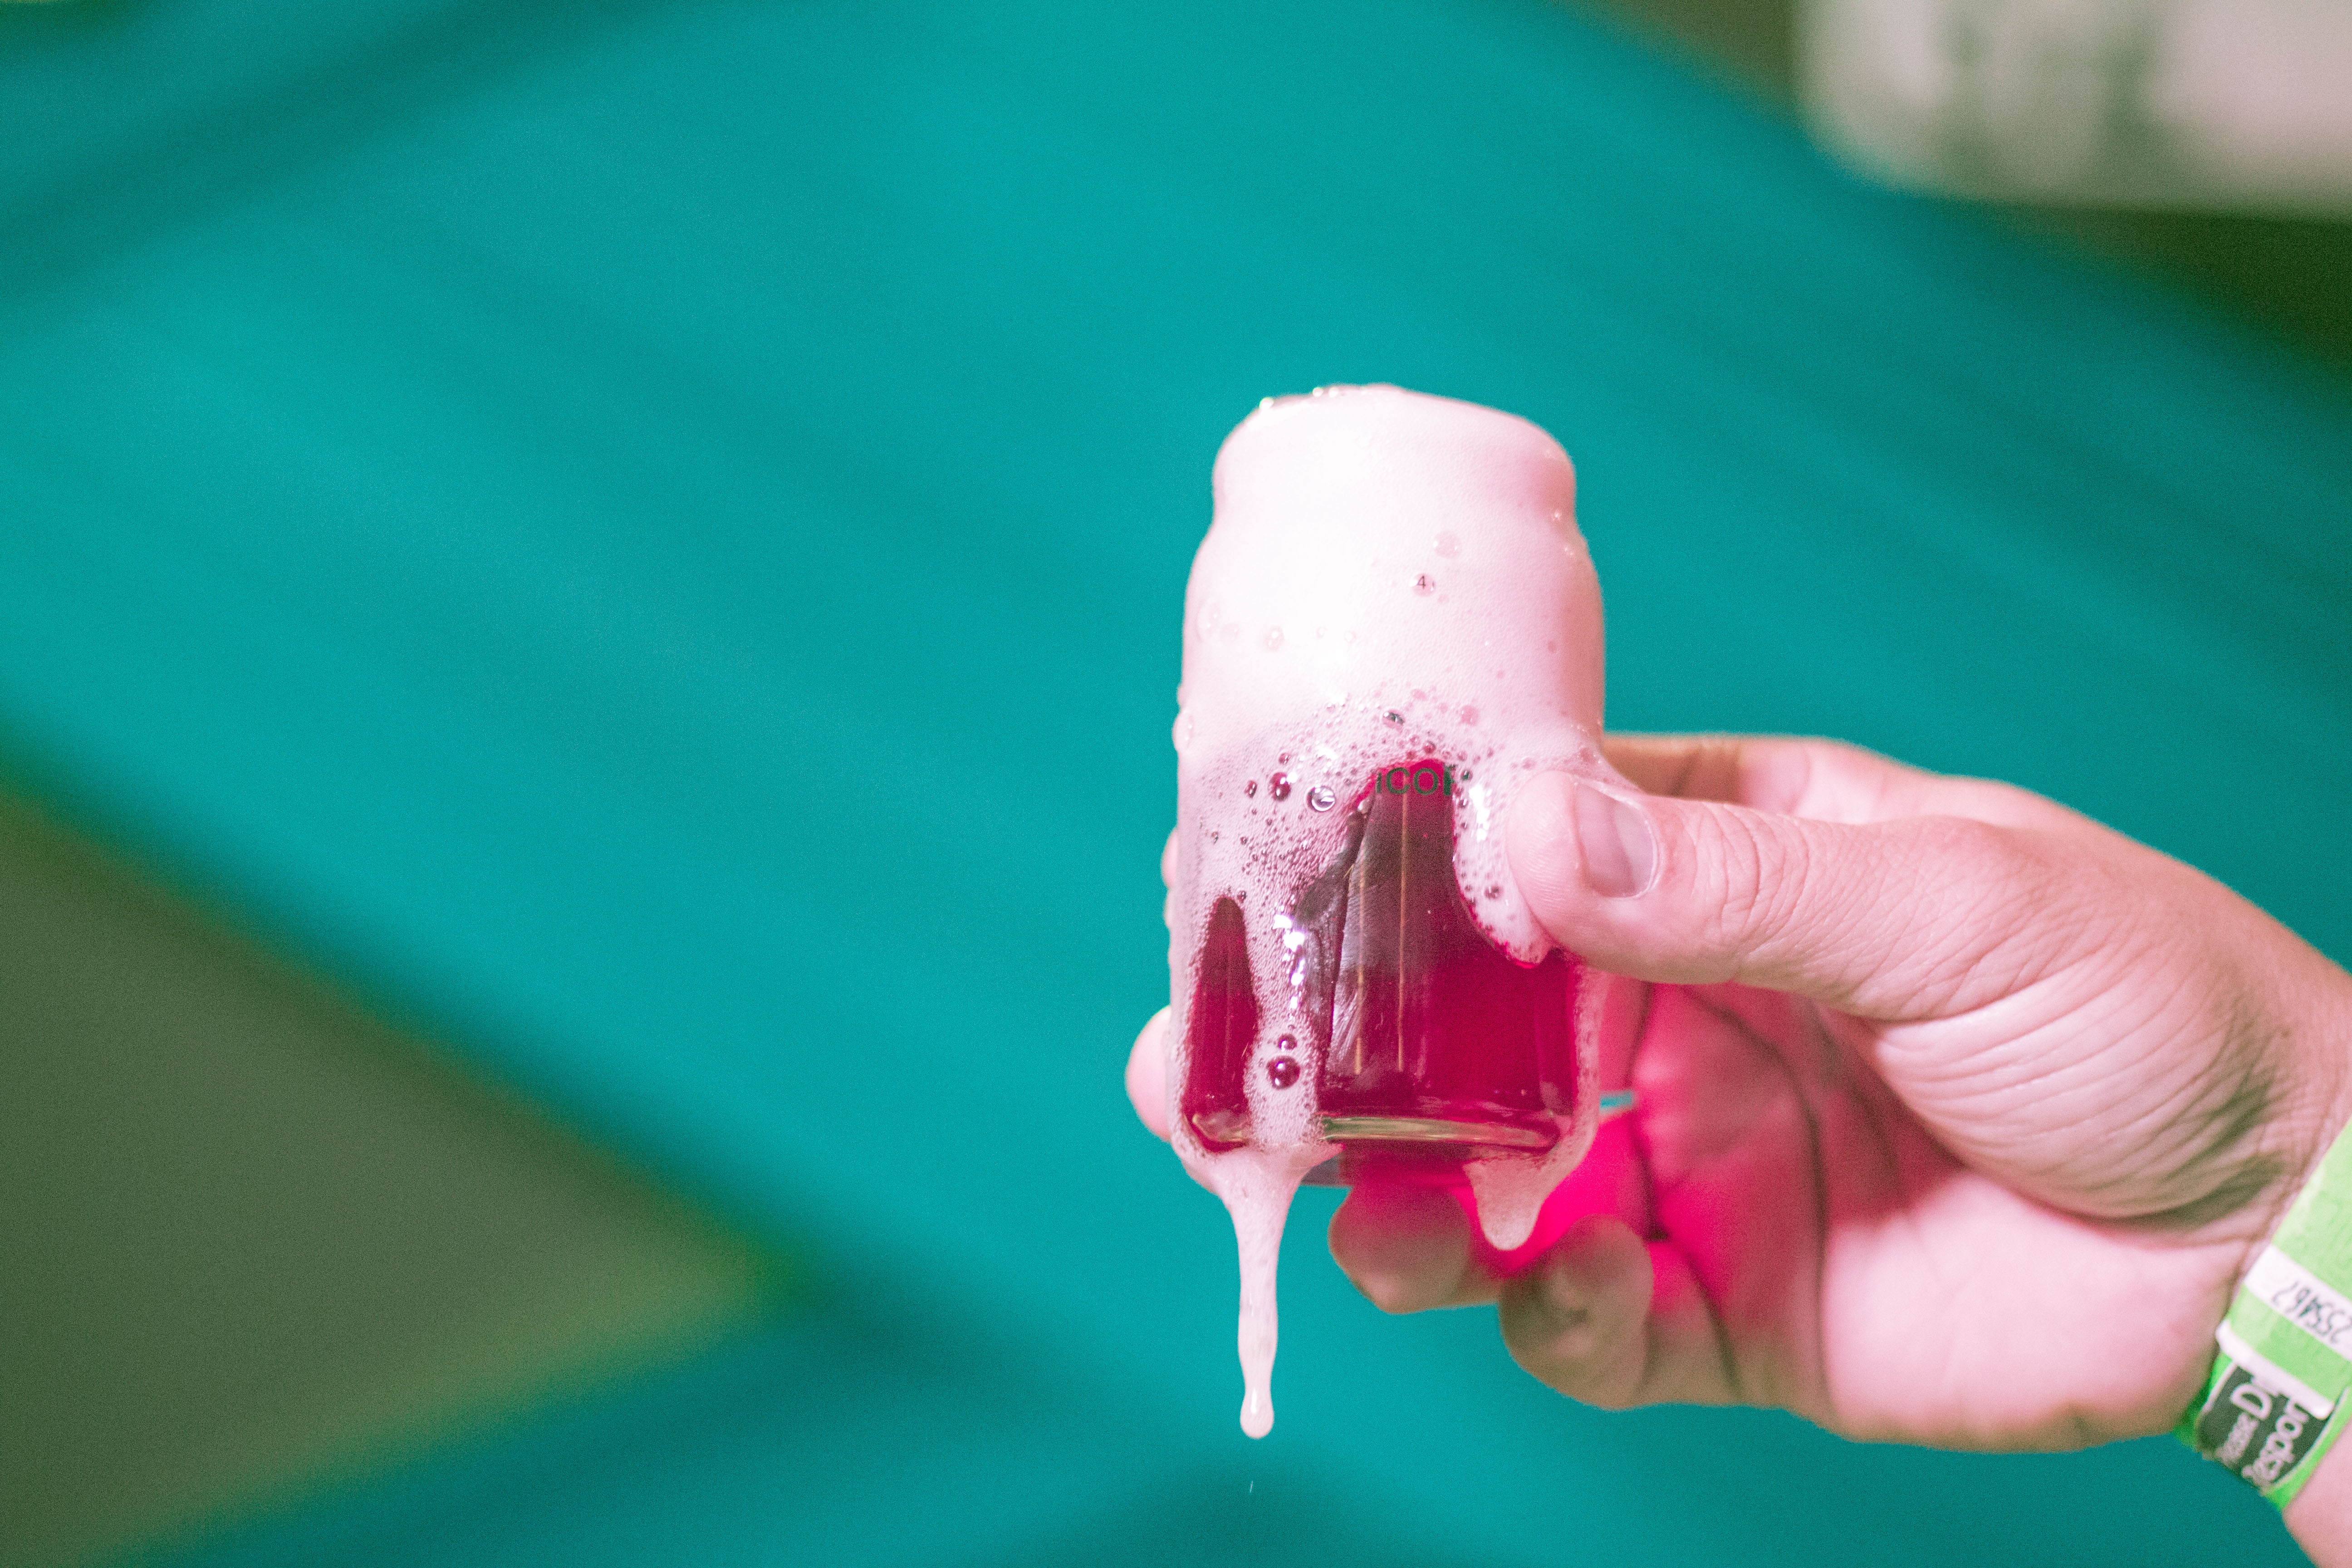
hand, finger, nail, lip, mouth, close up